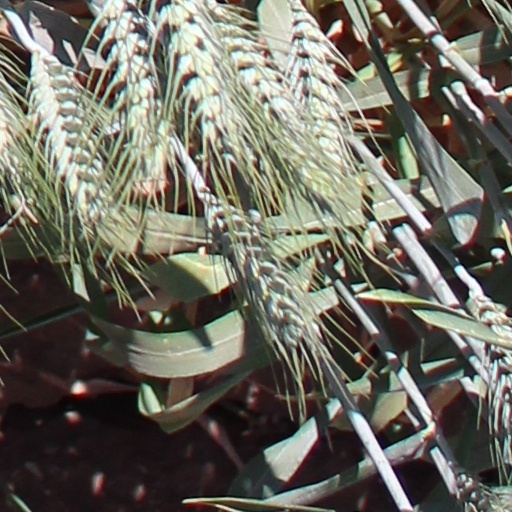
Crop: wheat